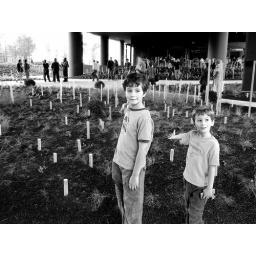
Green and blue lighted glass sticks in the ground.